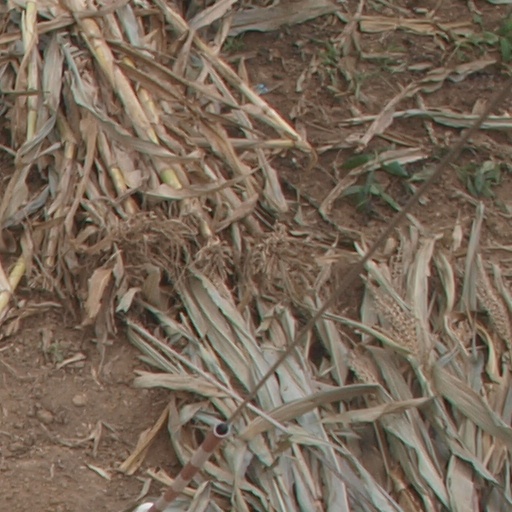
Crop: maize; corn